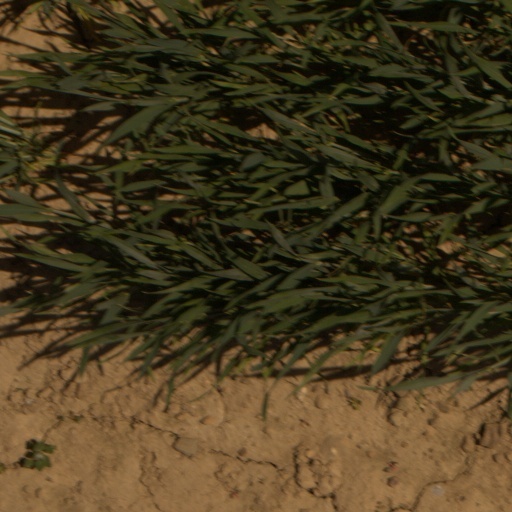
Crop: wheat